Zoya Rozhdestvenskaya

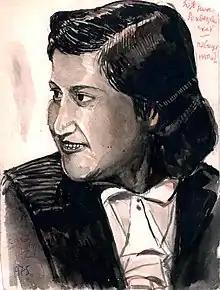
Zoya Rozhdestvenskaya portrait, 1950

Zoya Nikolayevna Rozhdestvenskaya (16 August 1906 – 8 November 1953) was a Soviet singer, a holder of the title of Meritorious Artist of the RSFSR. She was the original performer of the song "My Moscow" (»).